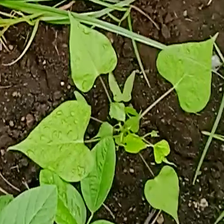
Weed species: Obscure_morning _glory(Ipomoea obscura)